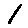
Label: 1